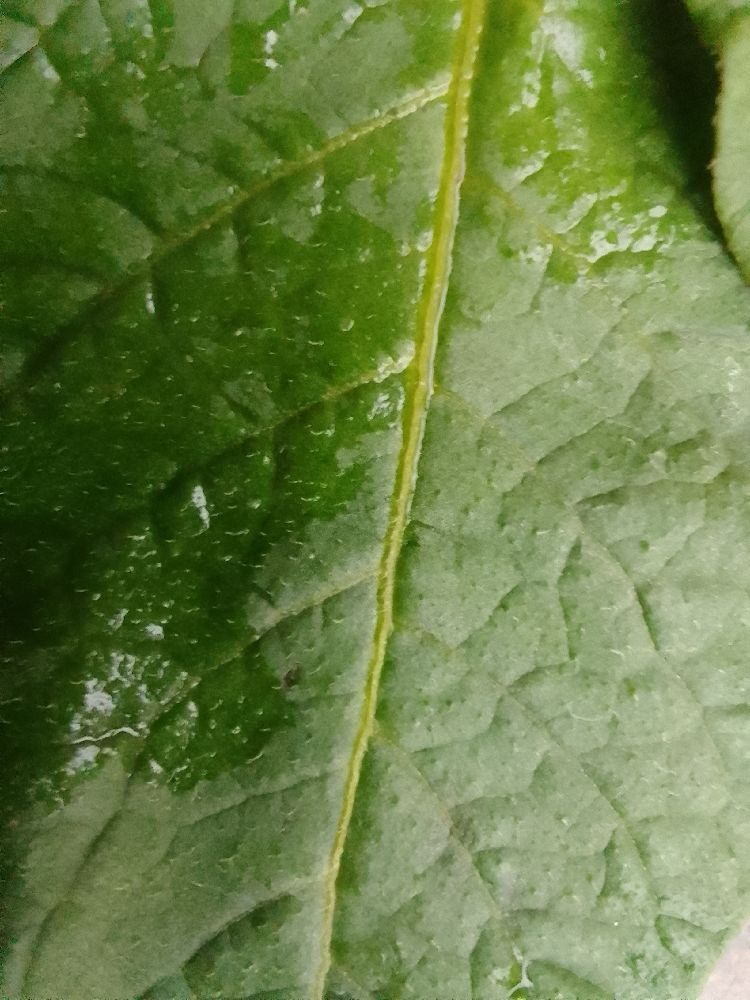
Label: Healthy